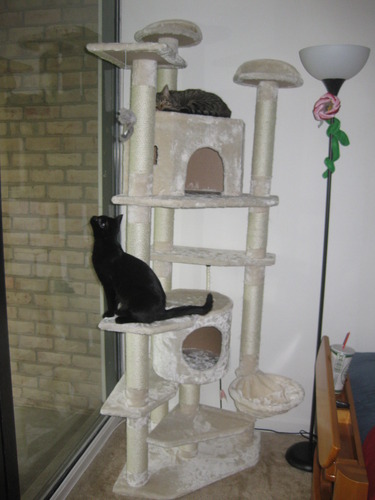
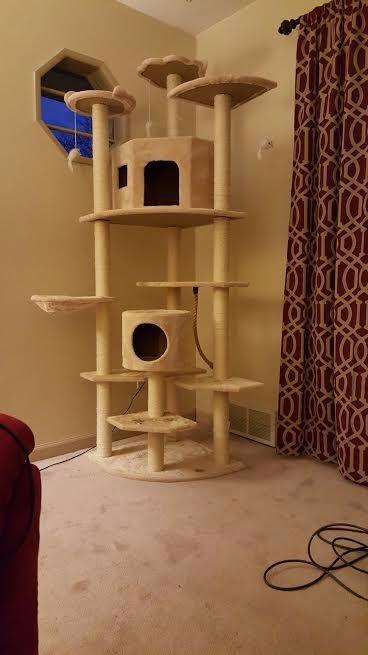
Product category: items_cat tree
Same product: no